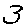
Label: 3